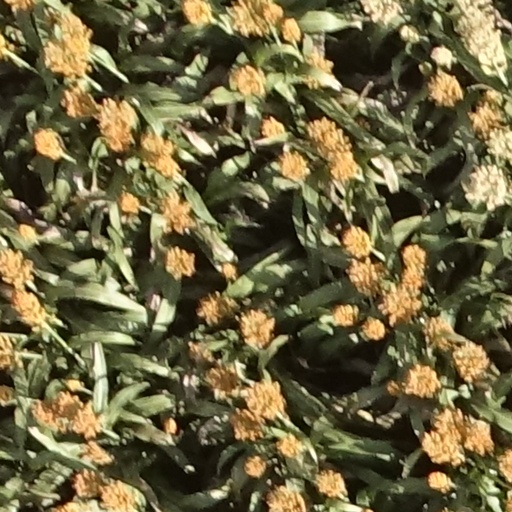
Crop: sorghum